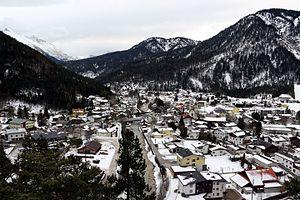
Scharnitz est une commune du district d'Innsbruck-Land au Tyrol, située au nord de la ville d'Innsbruck.